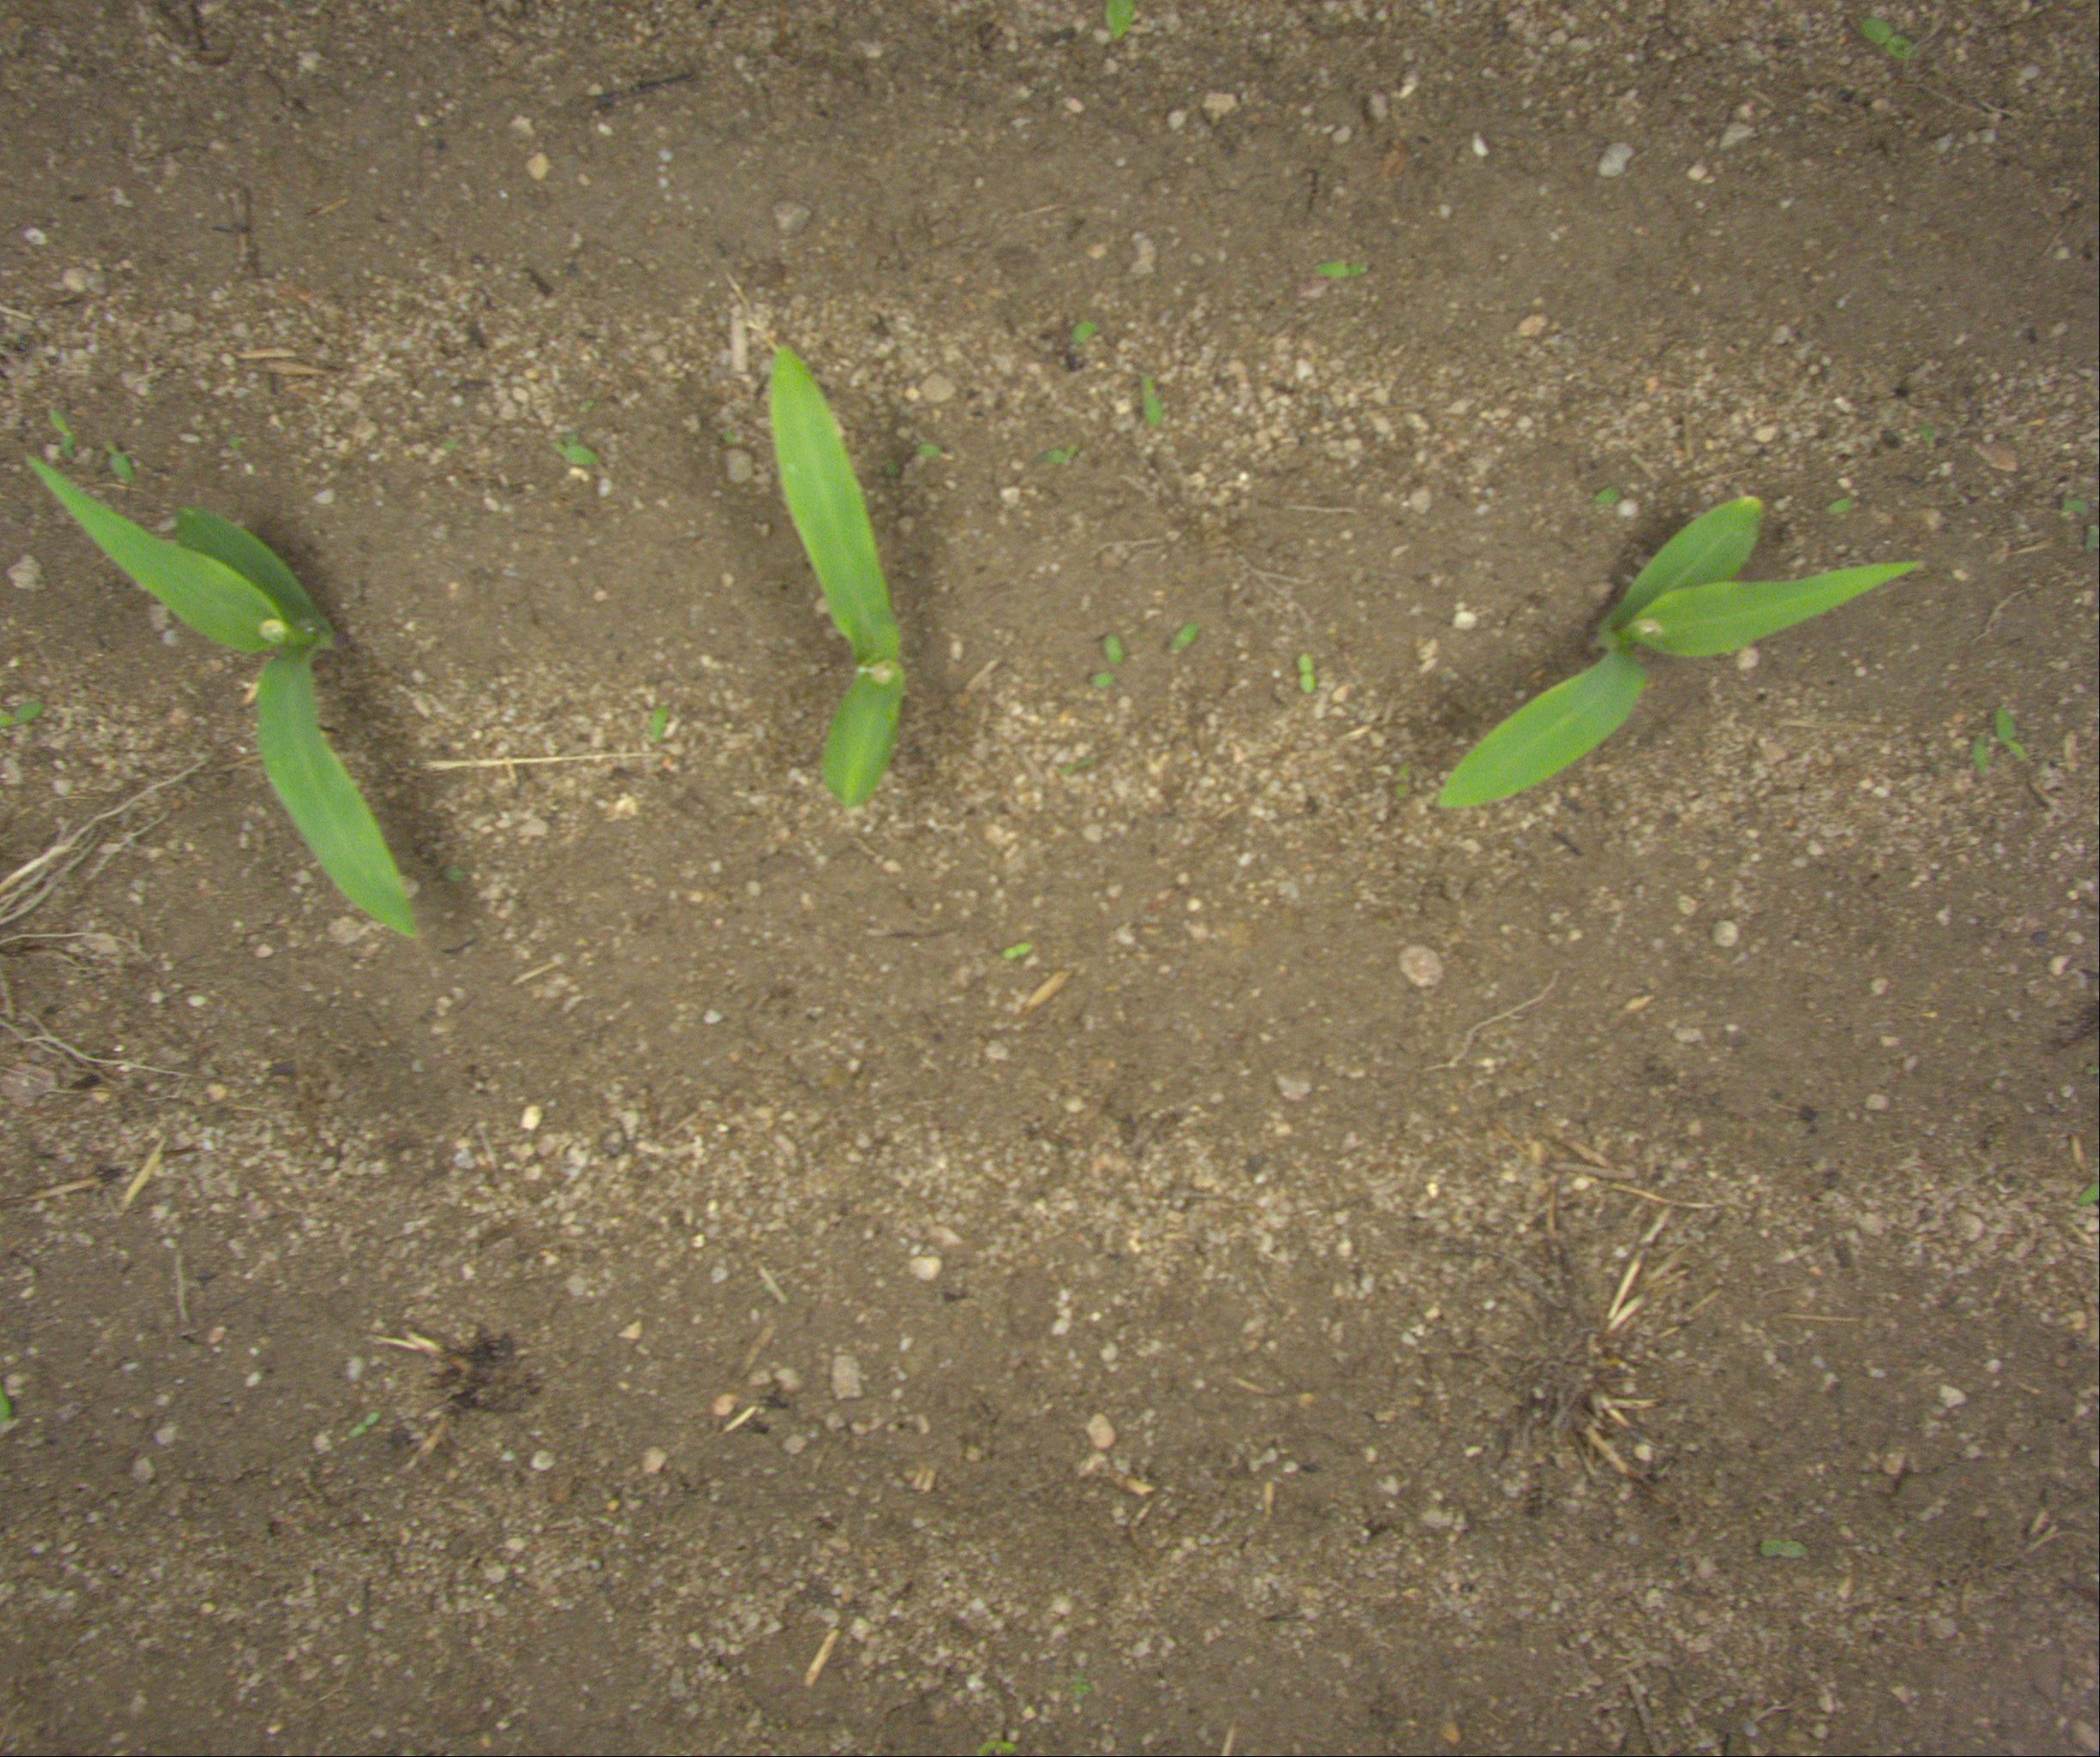
Crop: maize
Objects: maize, maize, maize, stem_maize, stem_maize, stem_maize